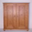
Label: wardrobe